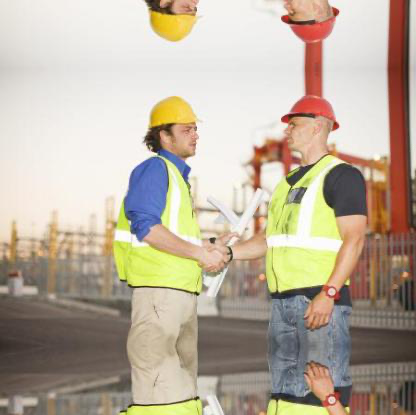
Objects in the image:
label: helmet
label: helmet
label: helmet
label: helmet